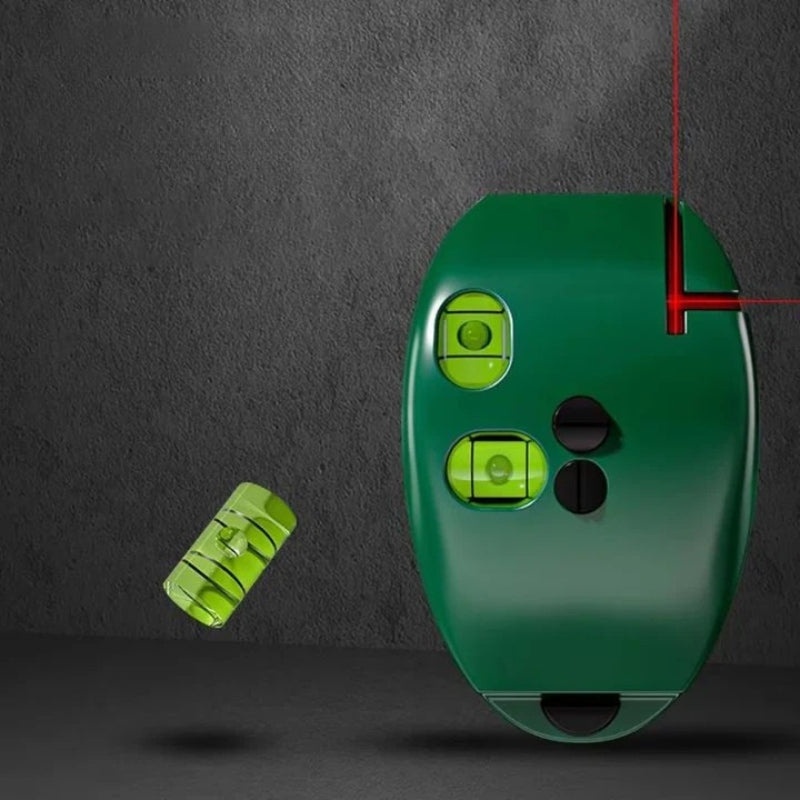
AlignMaster 2-Linien-Laserniveau – Tragbares Nivellierungsgerät mit 90° Projektion
Präzisionsjustierung leicht gemacht Das AlignMaster 2-Linien-Laser-Nivelliergerät bringt professionelle Präzision in Ihre DIY- und Renovierungsprojekte. Mit seinen klaren horizontalen und vertikalen Laserlinien sorgt dieses Werkzeug für perfekte Nivellierung und 90-Grad-Ausrichtung bei jeder Aufgabe – vom Aufhängen von Regalen über das Verlegen von Fliesen bis hin zum Rahmenbau an Wänden. Tragbar und auf Effizienz ausgelegt Leicht und kompakt ist der AlignMaster ideal für den Einsatz drinnen und draußen. Dank seiner einfachen Einrichtung, der robusten Konstruktion und der intuitiven Bedienung ist er ein Must-have für präzise Layoutarbeiten – ganz gleich, ob Sie Handwerker oder Wochenend-Heimwerker sind. Eigenschaften: Doppelte Laserlinien für horizontale und vertikale Nivellierung 90°-Projektion für Eck- und Kantenausrichtung Kompakt und tragbar für einfachen Transport Einfache Ein-Knopf-Bedienung für schnellen Einsatz Ideal für Fliesenlegen, Tischlerarbeiten, das Aufhängen von Dekorationen und mehr ```
Brand: DE
Category: Hardware > Tools > Measuring Tools & Sensors > Levels > Laser Levels > Line & Combi Laser Levels